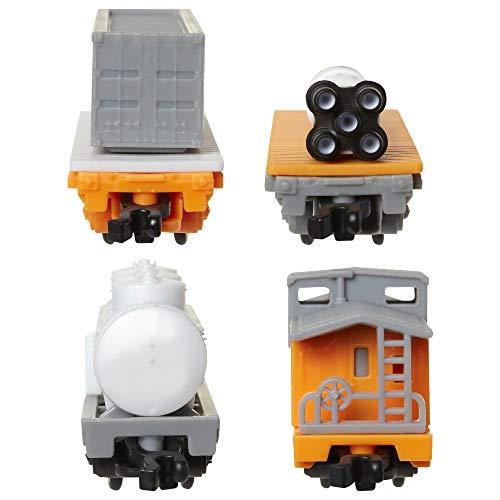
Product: Power Trains Car Pack: Space
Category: Toys & Games | Dress Up & Pretend Play | Pretend Play
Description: Collect, Connect, and Expand your Power Trains world.
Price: $9.99
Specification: ProductDimensions:6x1x12inches|ItemWeight:4.5ounces|ShippingWeight:4.5ounces(Viewshippingratesandpolicies)|ASIN:B07KXPMF9B|Itemmodelnumber:150131|Manufacturerrecommendedage:4-7years